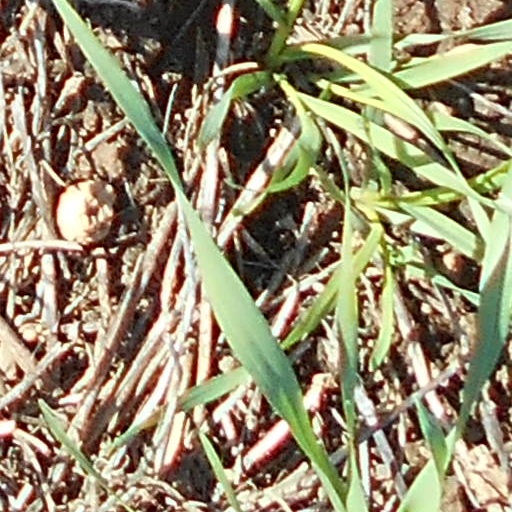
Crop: wheat